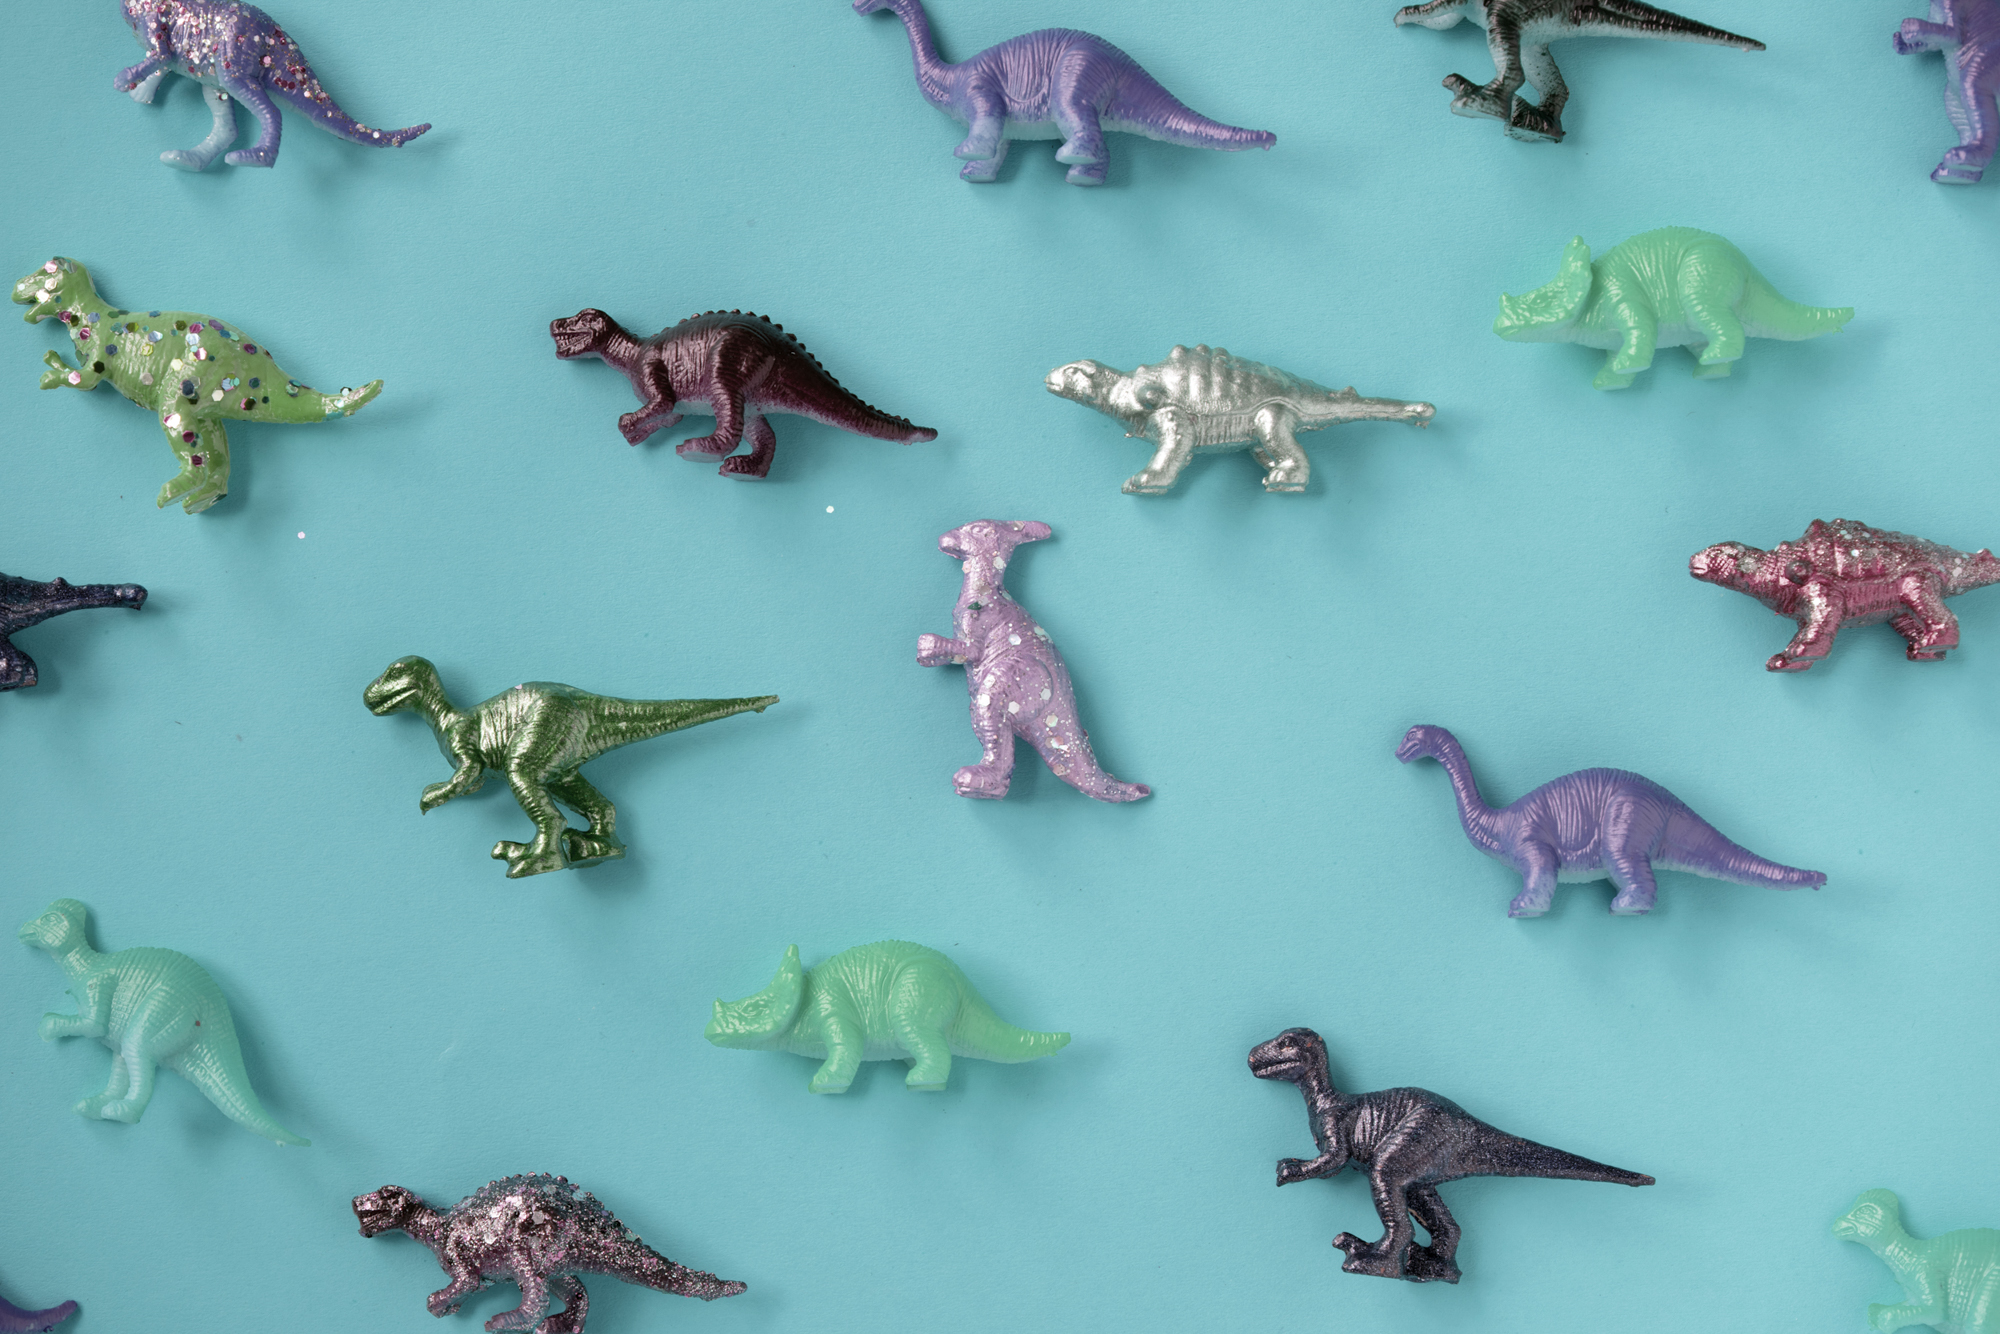
amusement, animals, background, childhood, children, colorful, cylinder, design, fauna, starfish, organism, fish, marine biology